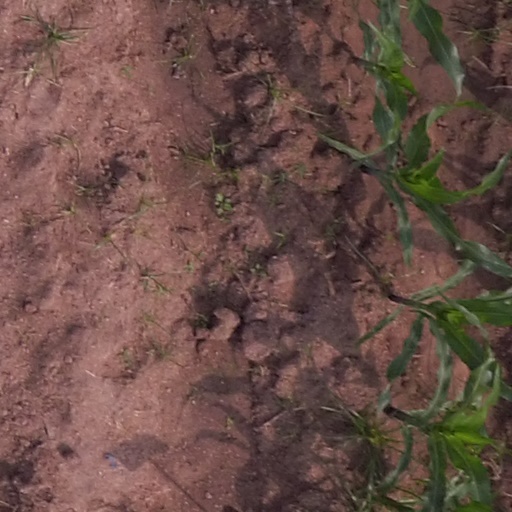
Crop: maize; corn